Sandra Keith

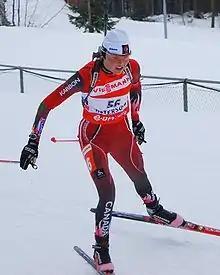
Sandra Keith during the IBU Biathlon World Championships in Östersund, Sweden in February 2008

Sandra Keith (born 11 December 1980) is an Olympic Games biathlete for Team Canada. She was part of Canada's team in the 2006 Winter Olympics in Turin.